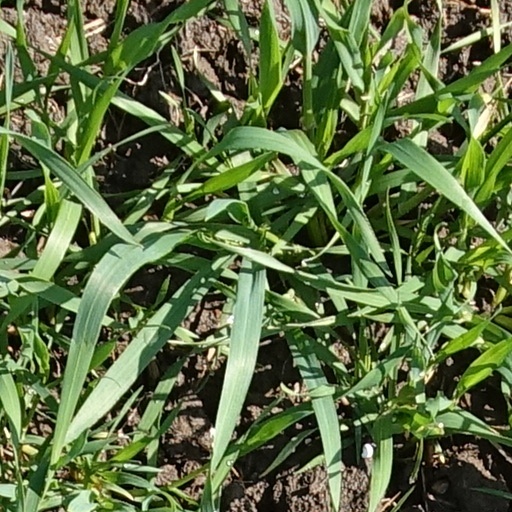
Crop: wheat